Lisa Azuelos

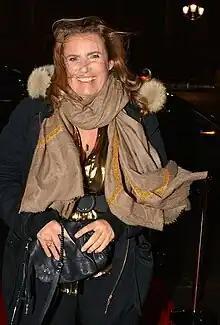

Lisa Azuelos (born Elise-Anne Bethsabée Azuelos; 6 November 1965) is a French director, writer, and producer. She is the daughter of singer Marie Laforêt.